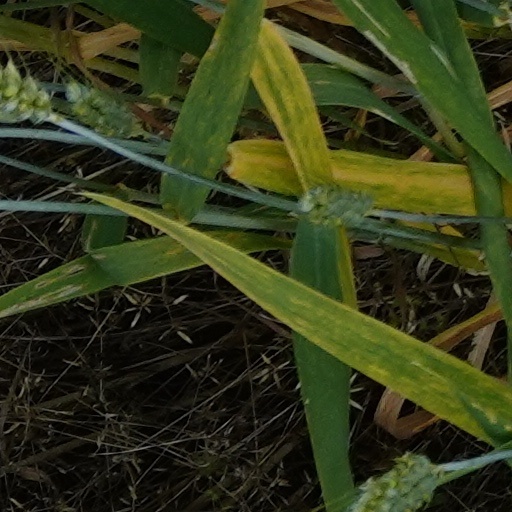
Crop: wheat